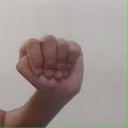
अक्षर: ठ